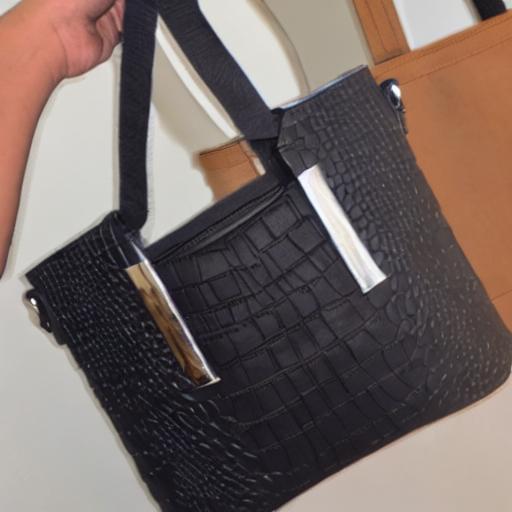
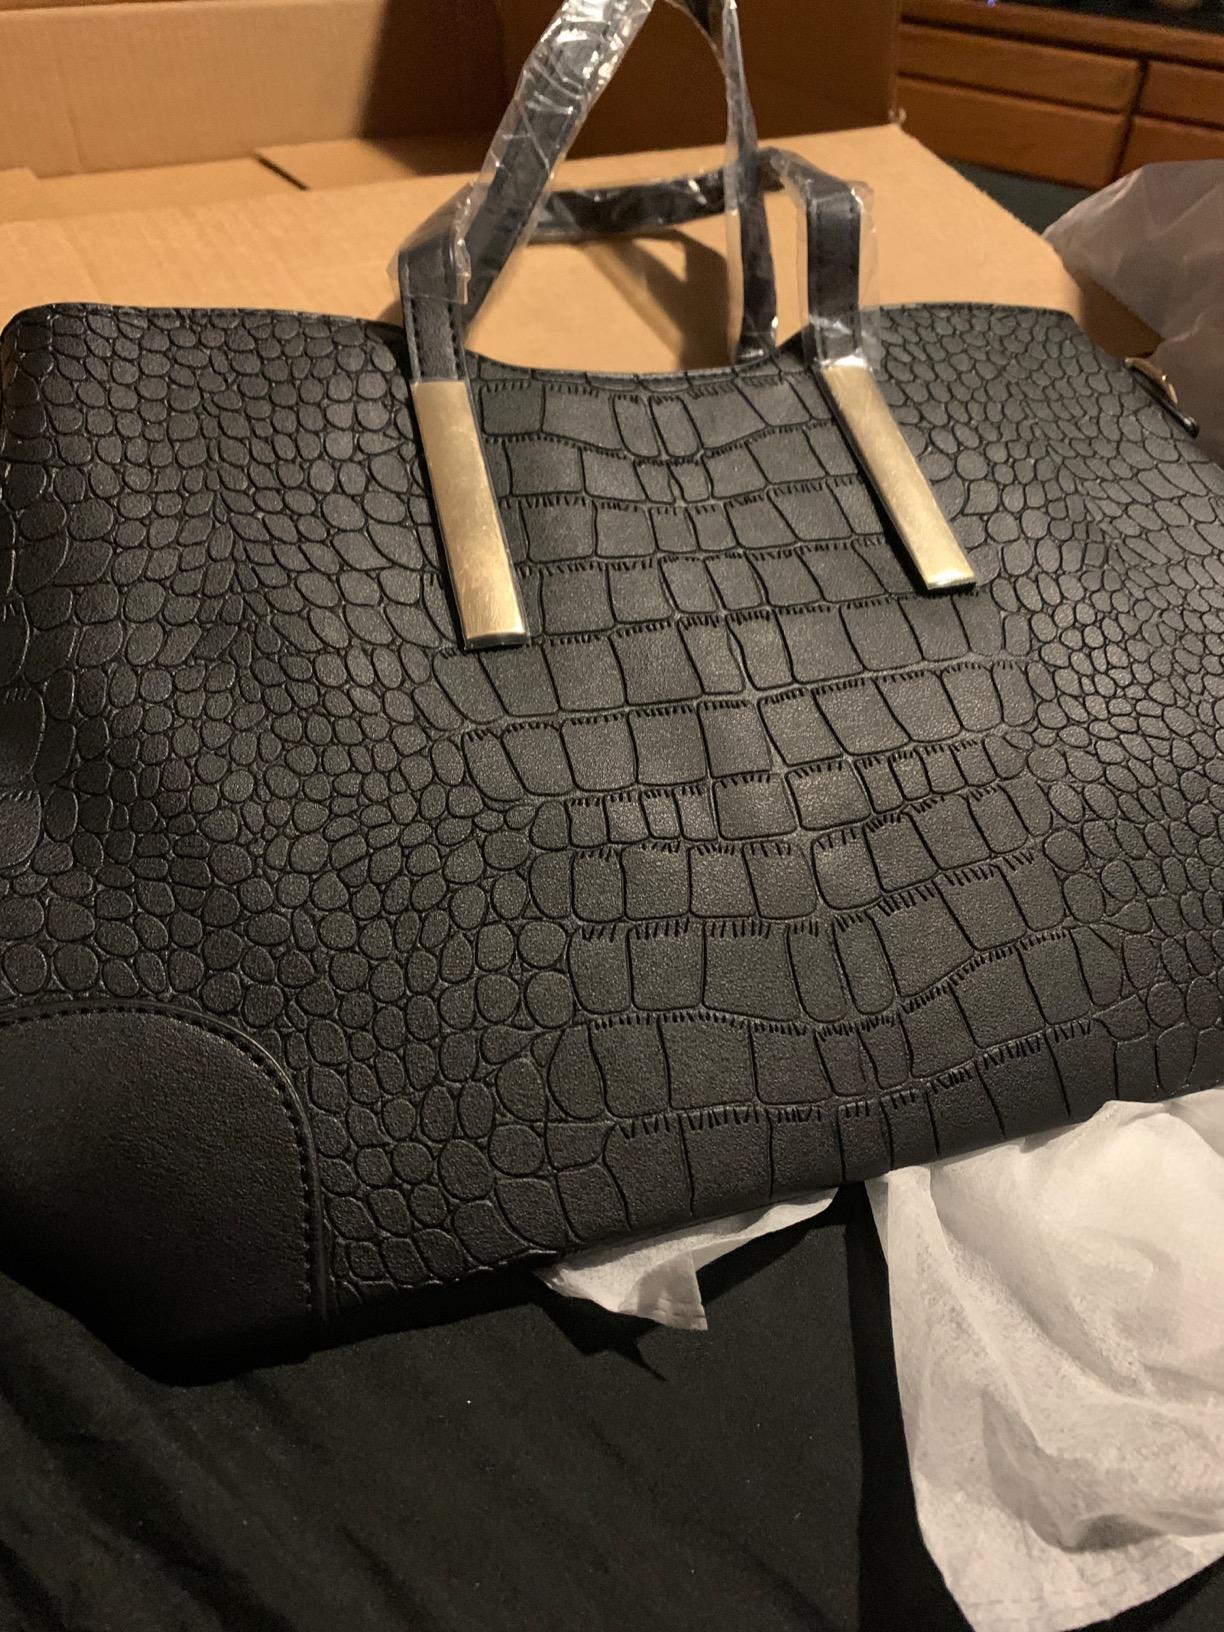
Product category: accessories_handbag
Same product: no